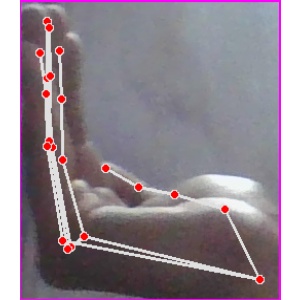
अक्षर: स